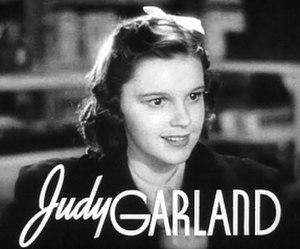
Frances Ethel Gumm, dite Judy Garland, née le 10 juin 1922 à Grand Rapids et morte le 22 juin 1969 à Londres, est une actrice, chanteuse et danseuse américaine.